William Eldridge Odom

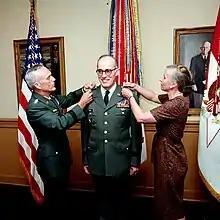
Army Chief of Staff Gen. John A. Wickham Jr. and Mrs. Ann Odom each pin a third star on the shoulders of Lt. Gen. William E. Odom during his promotion ceremony at the Pentagon, June 21, 1984.

Early in his military career, he observed Soviet military activities while serving as a military liaison in Potsdam, East Germany. Later, he taught courses in Russian history at West Point, New York, and while serving at the United States embassy in Moscow in the early 1970s, he visited all of the republics of the Union of Soviet Socialist Republics. Although constantly trailed by KGB, he nonetheless managed to smuggle out a large portion of Alexander Solzhenitsyn's archive, including the author's membership card for the Writers' Union and Second World War military citations; Solzhenitsyn subsequently paid tribute to Odom's role in his memoir "Invisible Allies" (1995).